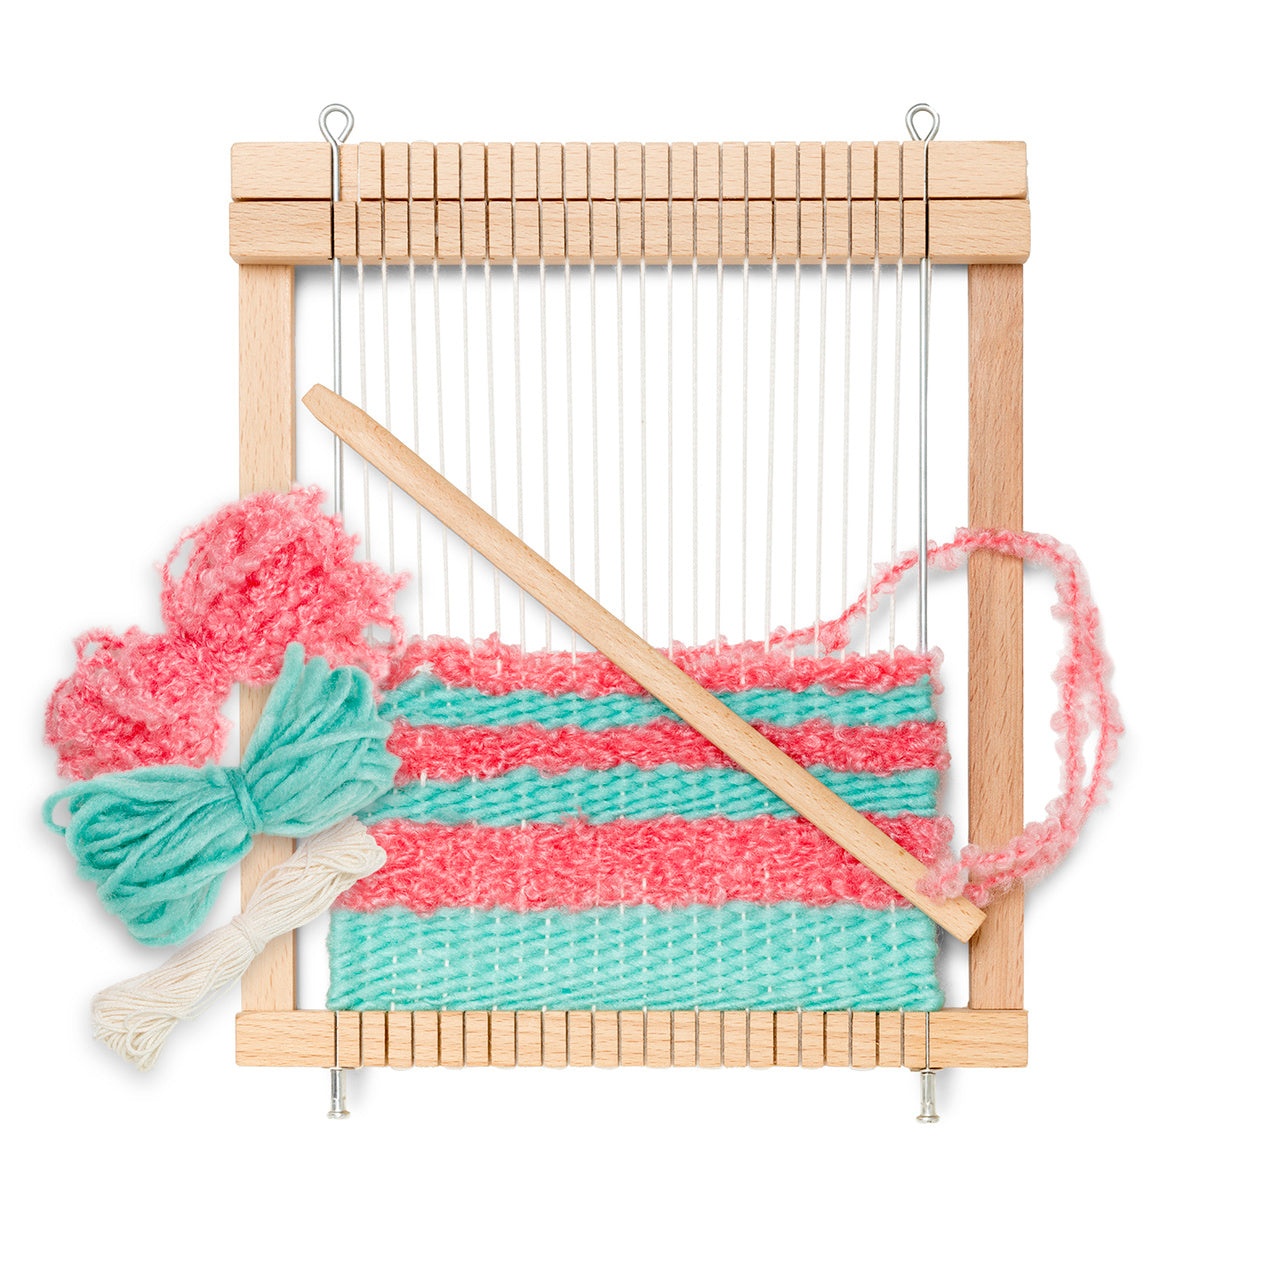
Micki Wooden Weaving Frame - Rectangular
Feeling creative? Use this timeless wooden weaving frame from Micki to make mini rugs for your doll's house or tiny clothes for your parents. Already threaded and equipped with 10 extra metres of warp, it's a breeze to re-thread. Plus, you'll get two funky yarns - a plush, chunky one and a nubby Bouclé - 5 metres of each.
Brand: Micki
Category: Arts & Entertainment > Hobbies & Creative Arts > Arts & Crafts > Art & Crafting Tools > Textile Craft Machines > Hand Looms